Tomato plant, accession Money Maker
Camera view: horizontal (90 deg, fisheye); turntable rotation: 240 degrees
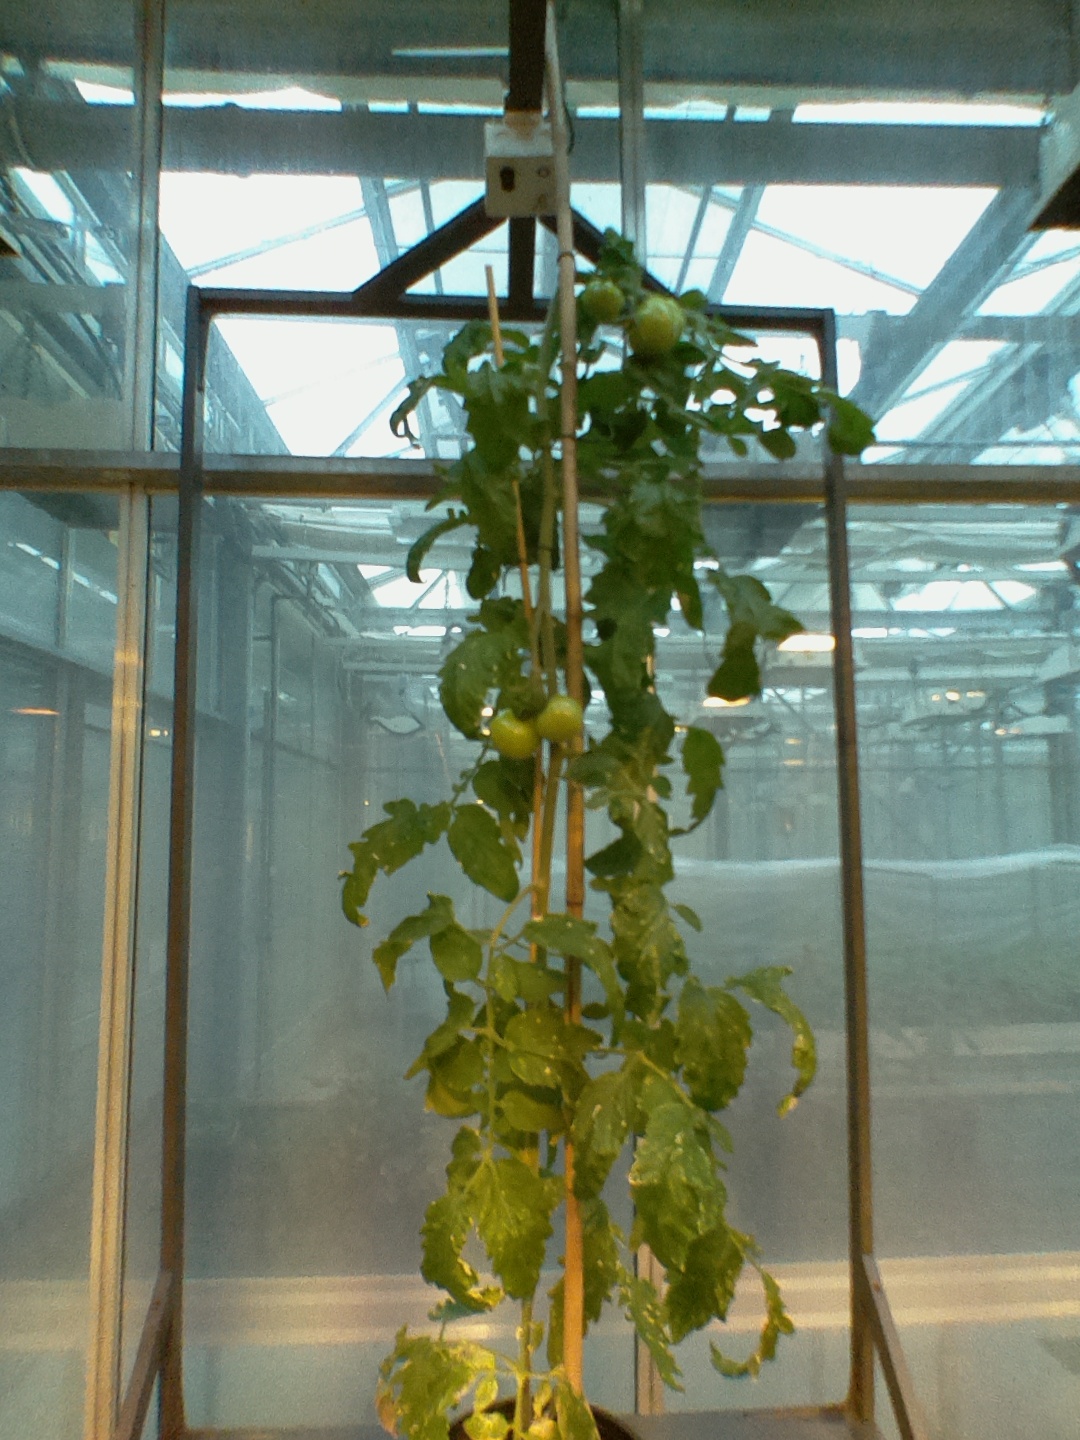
BBCH growth stage 76: 60%-70% of final fruit size